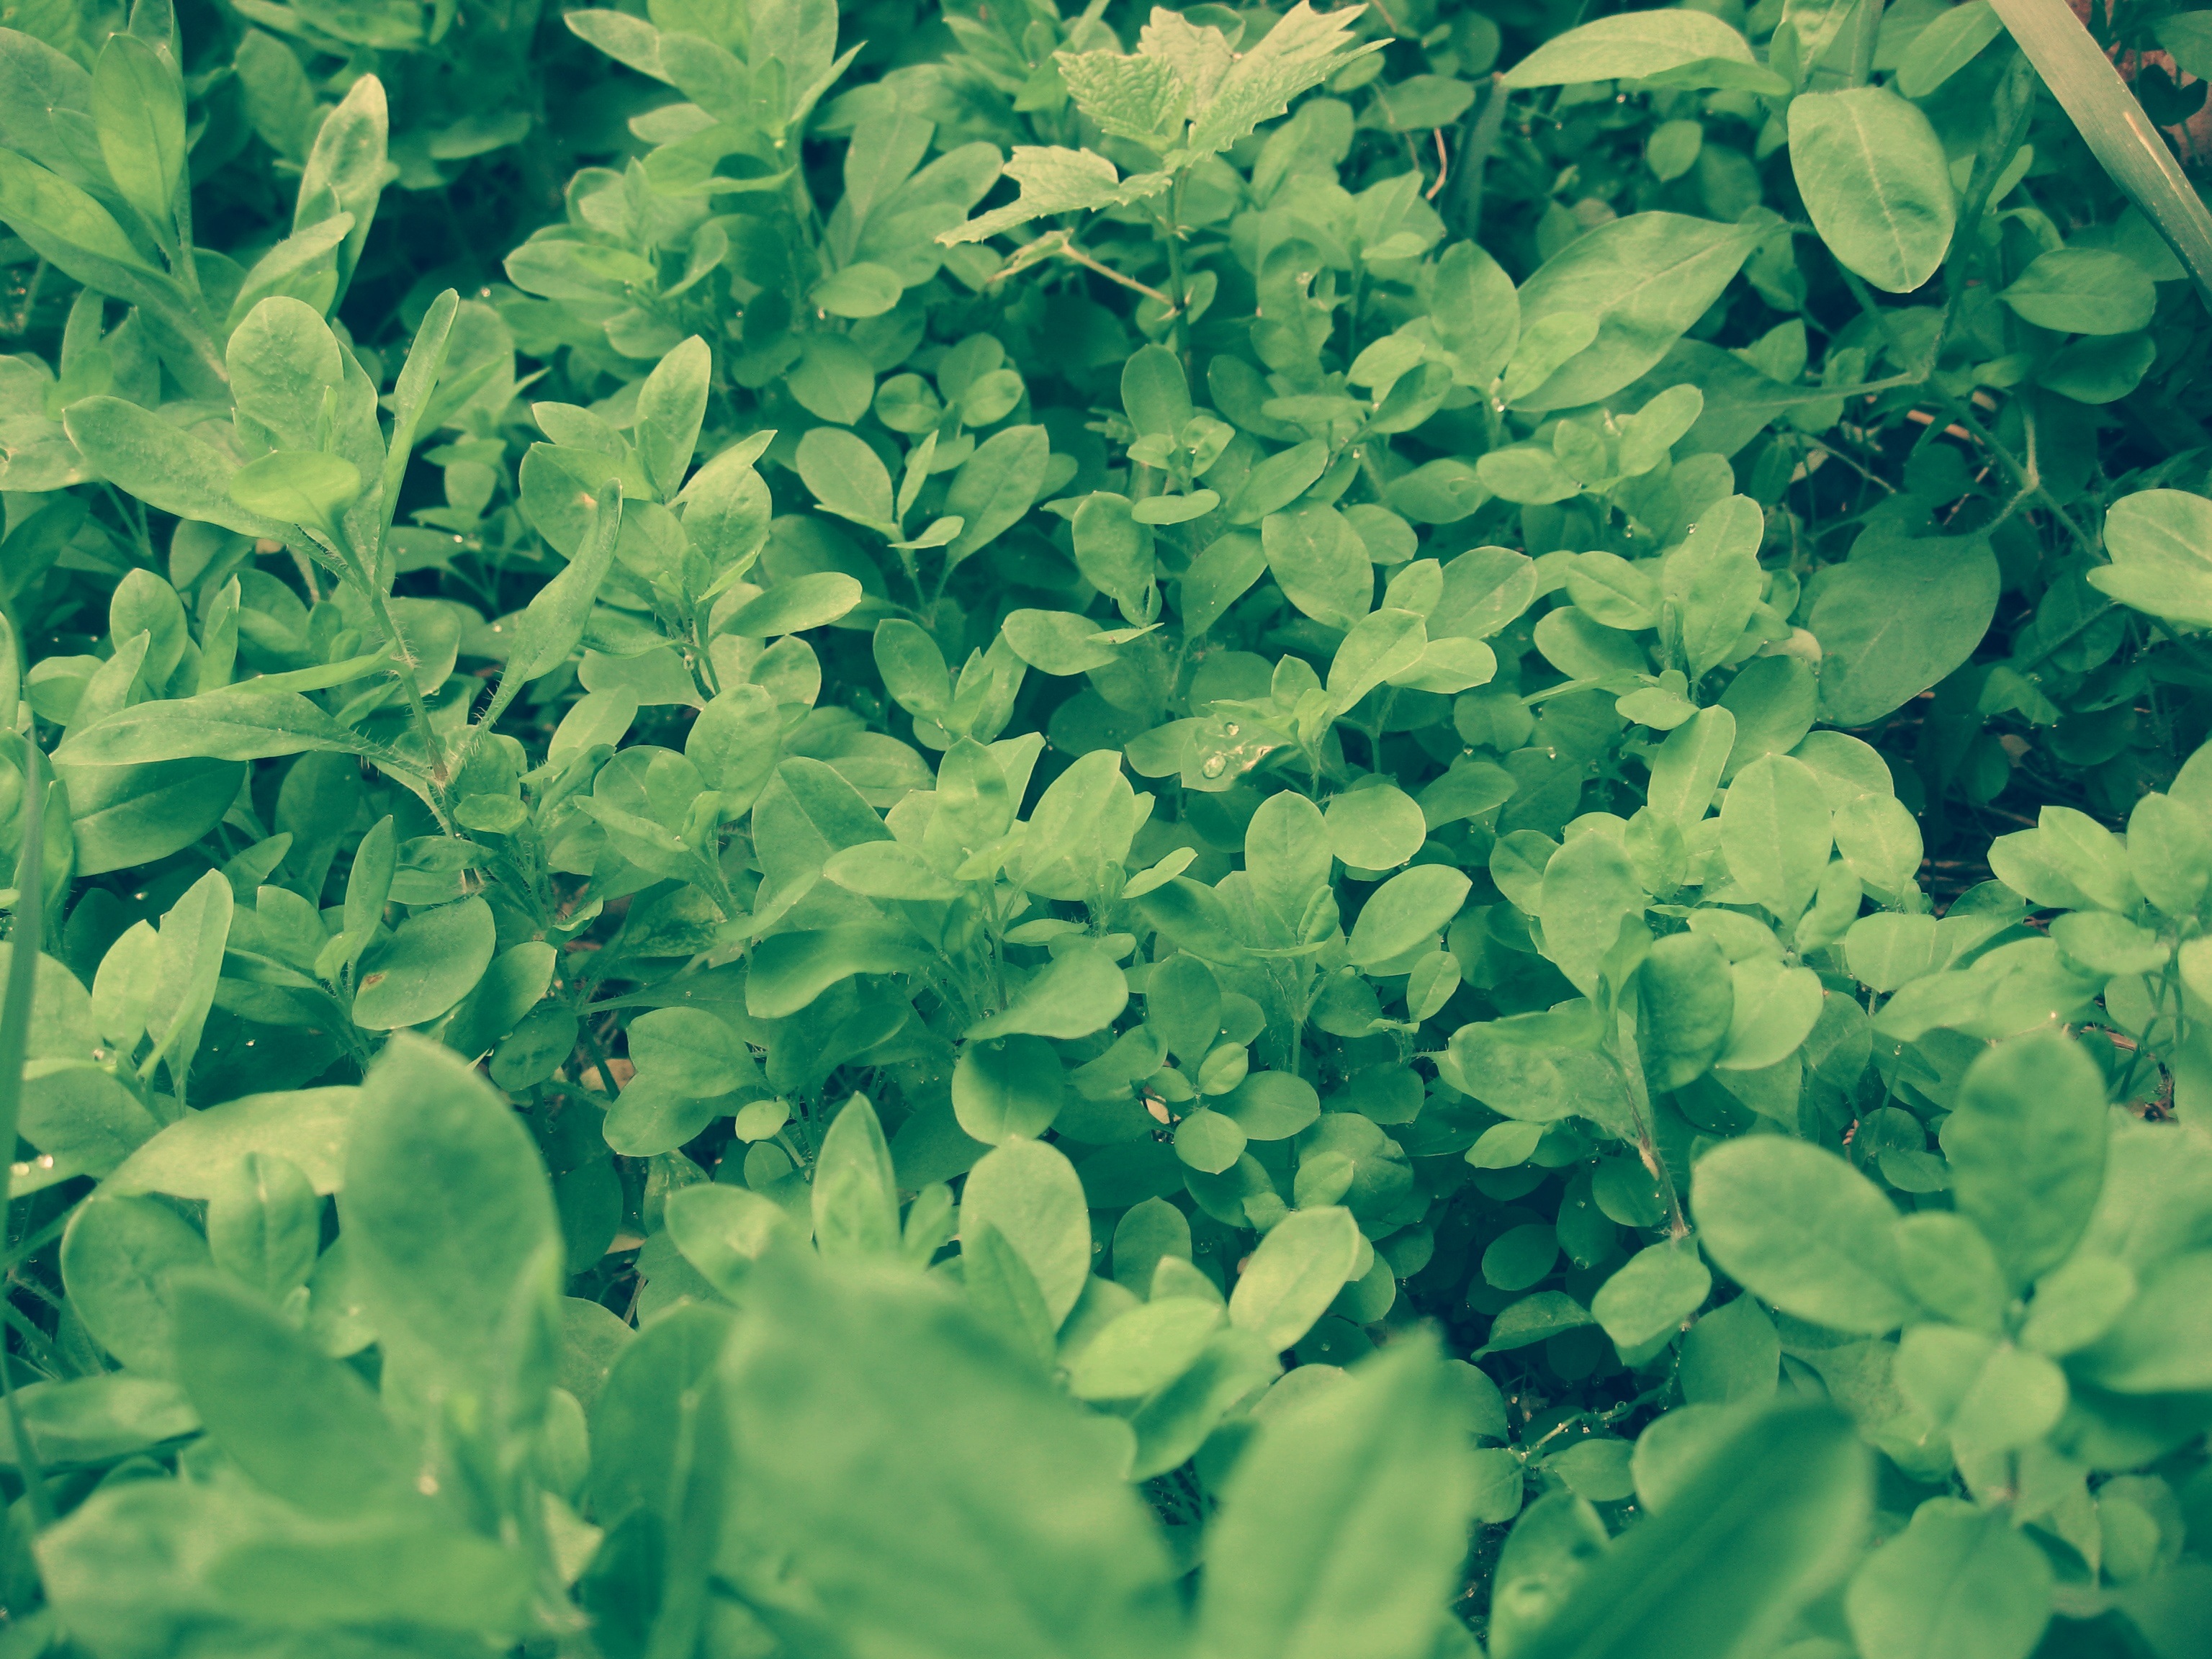
nature, grass, branch, plant, leaf, flower, petal, green, macro, botany, closeup, flora, sheet, leaves, algae, bright, rostock, green grass, greens, green leaves, shades of green, green algae, leaves of grass, grass in the spring, land plant